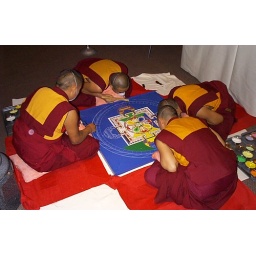
Buddhist monks working on a sand painting in the 'Castle' building of the Smithsonian Institurion